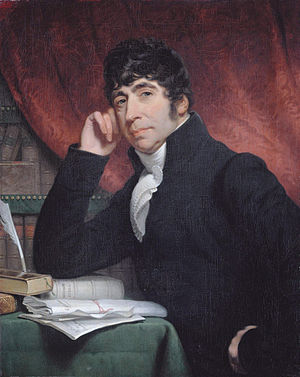
Willem Bilderdijk
Willem Bilderdijk.
Willem Bilderdijk var en hollandsk digter.